Lidy Nacpil

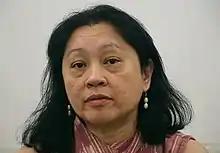

Lidy Nacpil is a Filipino human rights, environmental, gender and social justice activist. She is the coordinator of the Asian Peoples' Movement on Debt and Development, also known as Jubilee South, an international advocacy organization focused on climate justice.